Al-Shabaab (militant group)

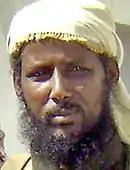
Former leader Mukhtar Robow, also known as Abu Mansur, denounced al-Shabaab in 2017.

In territories it holds, al-Shabaab typically maintains "limited but effective" administrative control over resident populations, providing services – such as dispute resolution through Sharia-based courts – which are sometimes compared favourably to those offered in government-held territories. Somalis have been observed to travel out of government-controlled areas into al-Shabaab territory to settle disputes, particularly involving clan dynamics, lacking trust in official institutions. Al-Shabaab claimed some credit for Somalia's excellent crop yield in early 2010, saying that Somali grain production had flourished due to al-Shabaab's reduction of food imports, and that the policy had redistributed income to poor, rural Somali farmers. However, the group has also allegedly committed widespread human rights abuses against populations in its territories, including through a brutal interpretation and application of Islamic jurisprudence on hudud.